North Jersey Coast Line

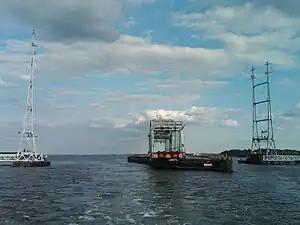
Raritan Bay Drawbridge, one of the moveable bridges on the New Jersey Coast Line

The North Jersey Coast Line has five movable bridges of the twelve used by the NJT rail network, the most on any one line.